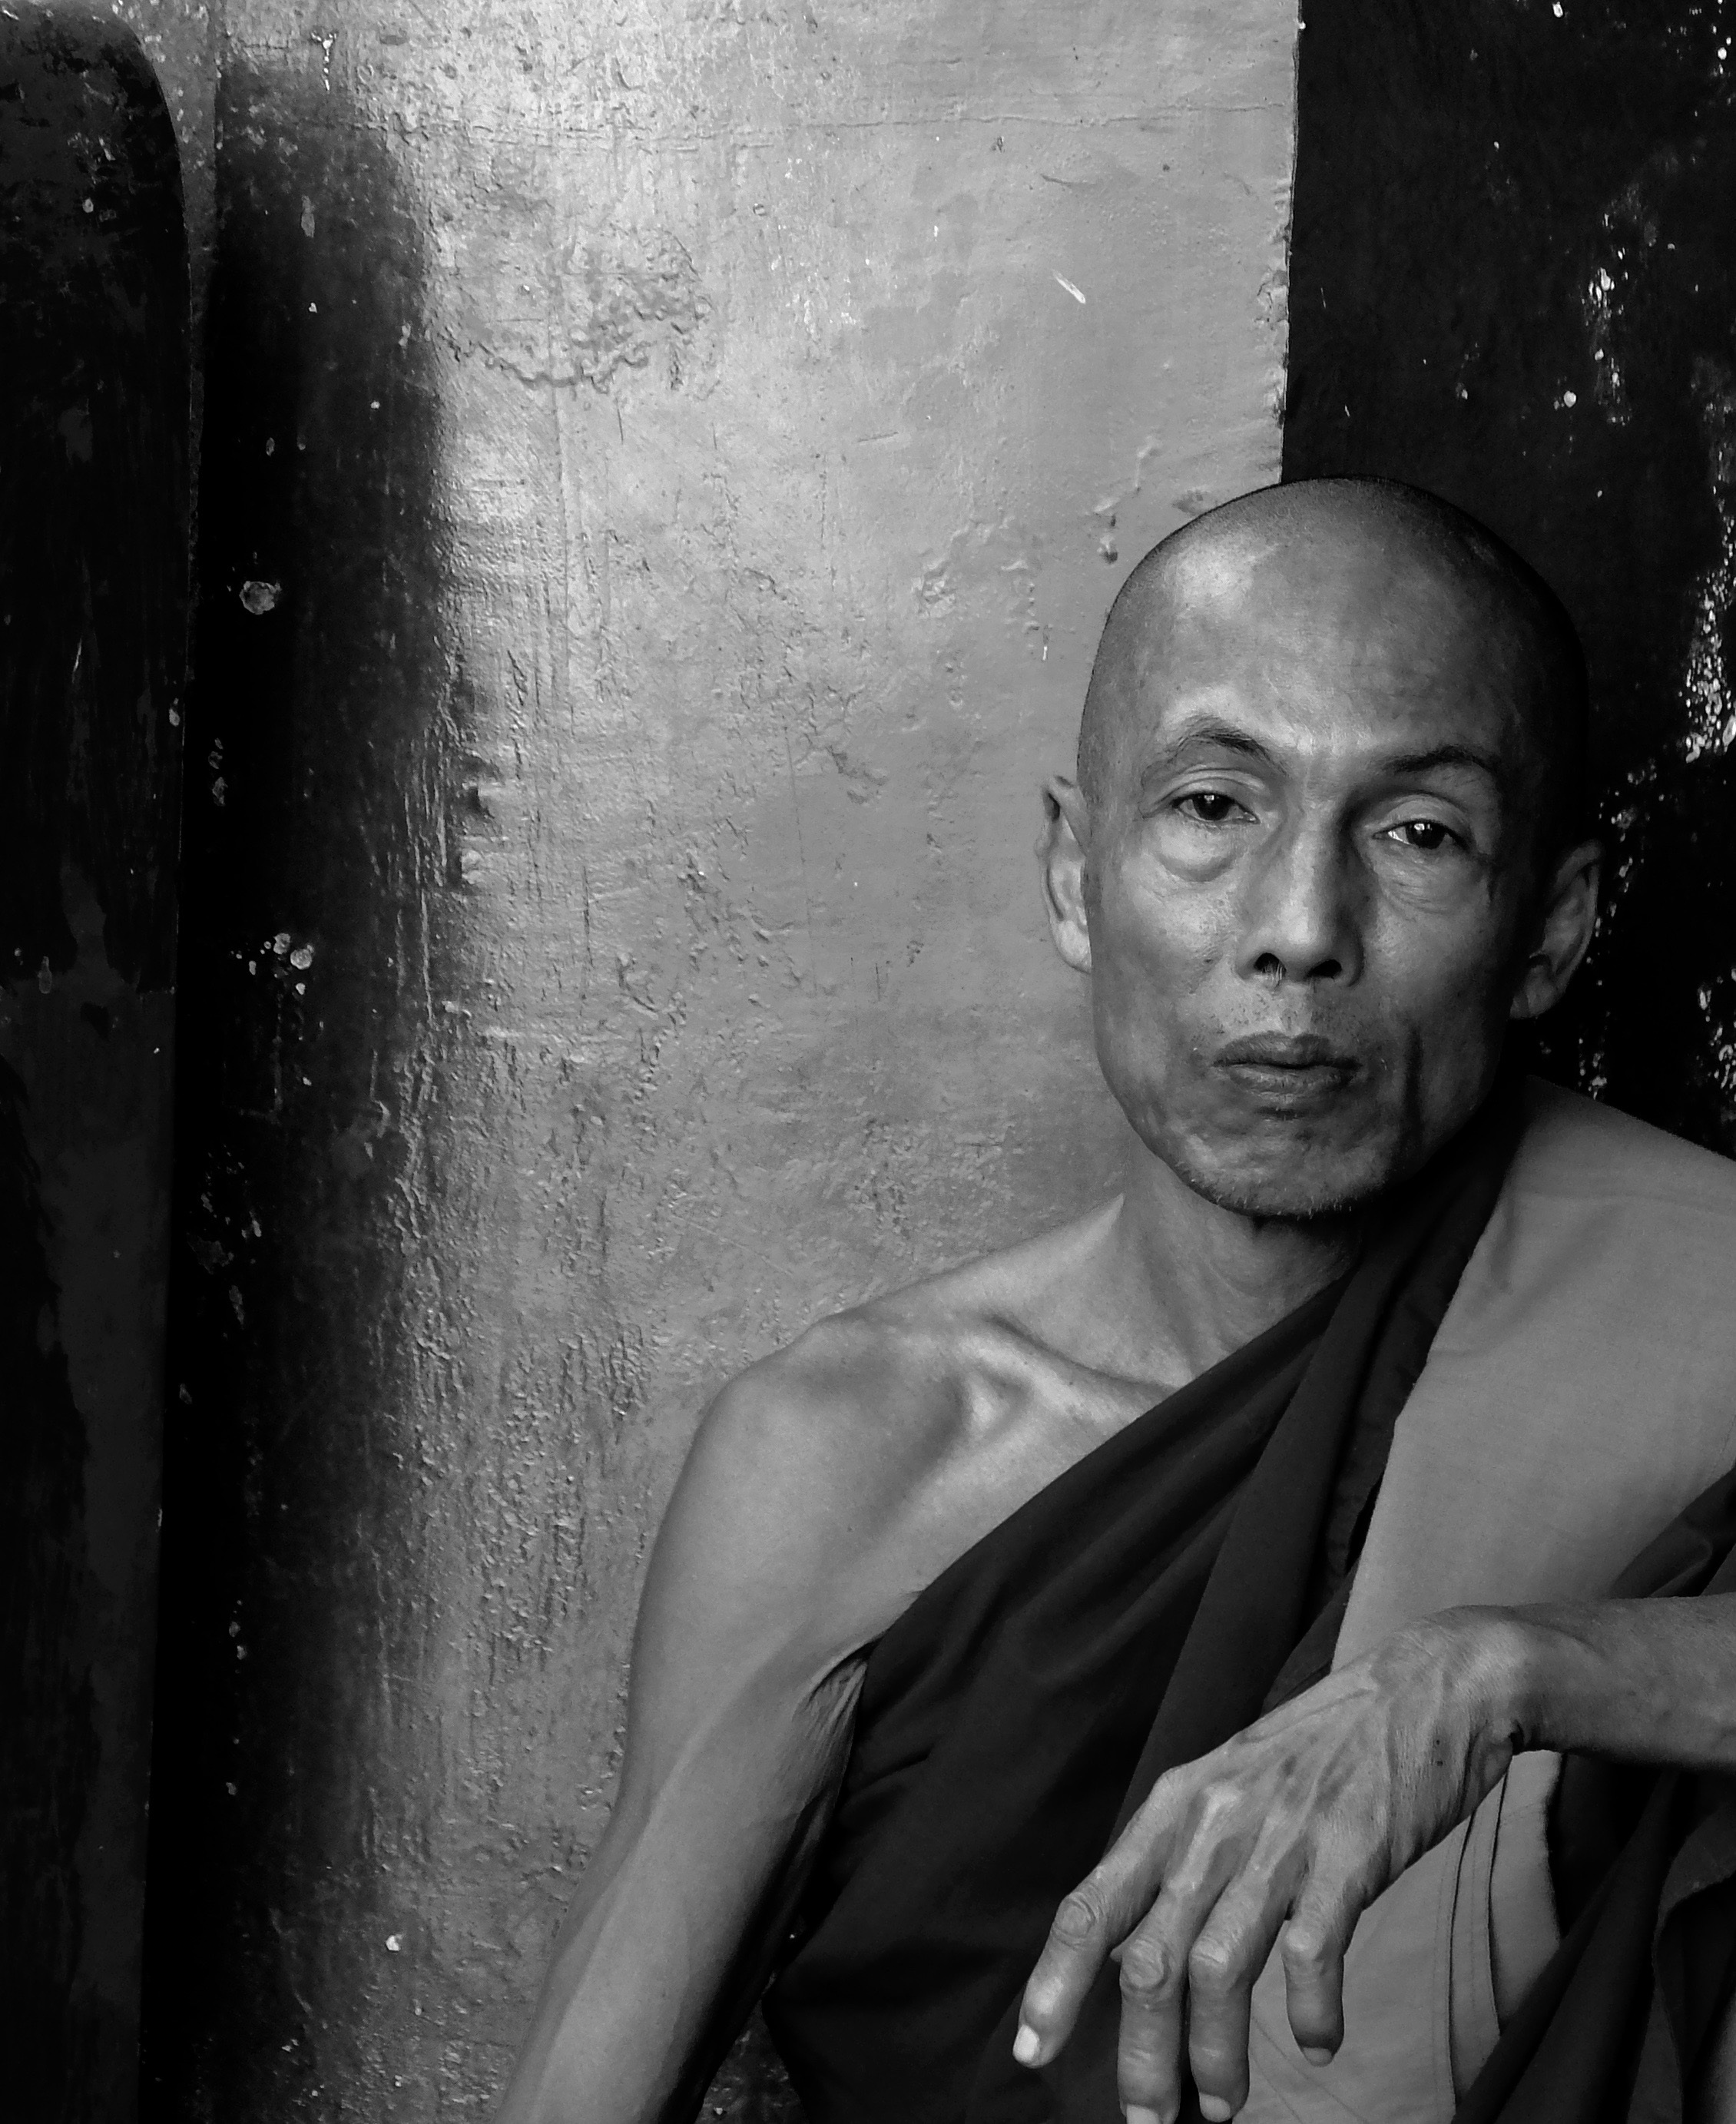
man, person, black and white, white, photography, male, portrait, sitting, peace, buddhism, darkness, black, monochrome, photograph, solidarity, prayer, serenity, release, monochrome photography, portrait photography, film noir, human positions